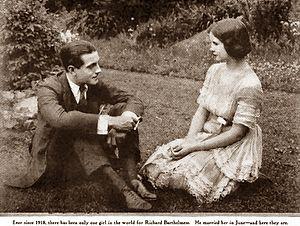
Mary Hay est une danseuse américaine, une actrice de comédie musicale et du cinéma muet, une dramaturge et une Ziegfeld Girl, active au cours de la décennie connue sous le nom des Roaring Twenties.